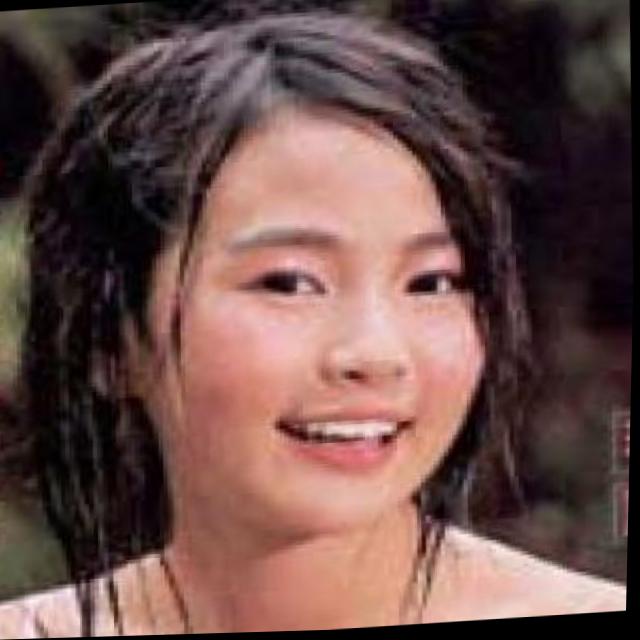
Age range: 13-20